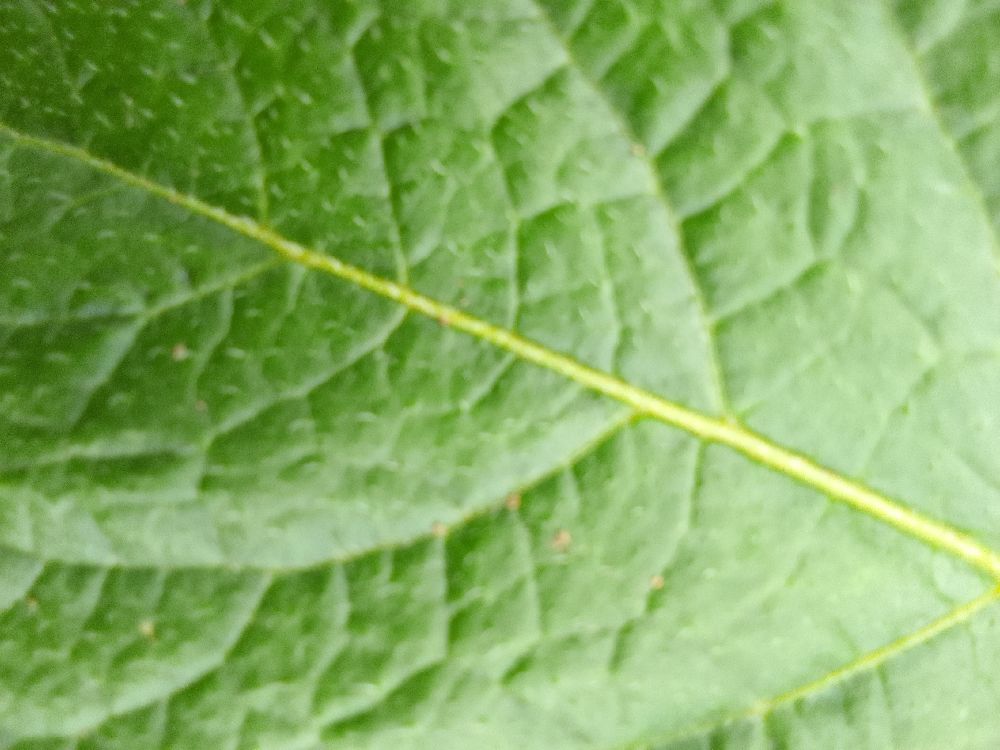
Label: Healthy